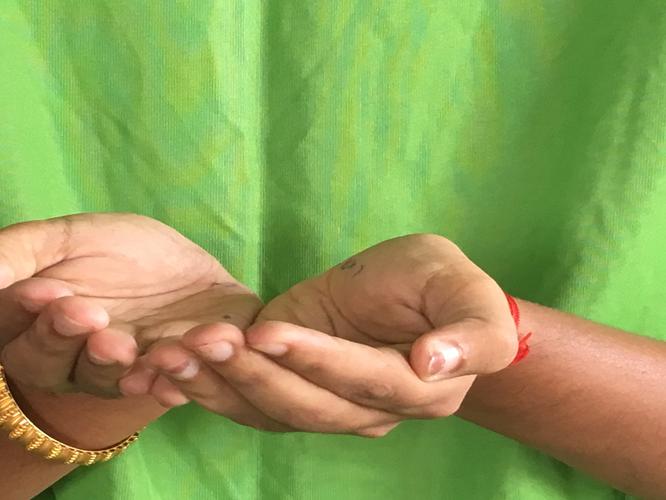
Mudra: Pushpaputa
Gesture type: double_hand